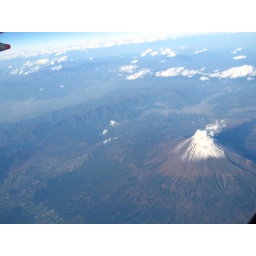
The tallest mountain in Japan looked like plastic model from the sky.